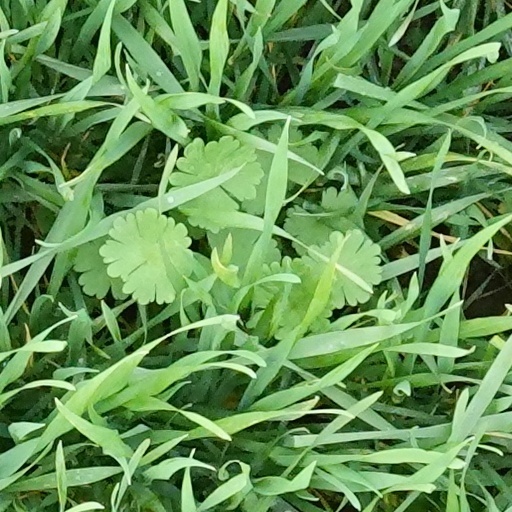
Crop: wheat